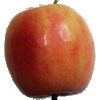
Label: apple_pink_lady